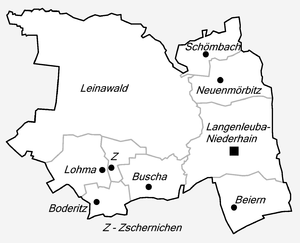
Langenleuba-Niederhain est une commune allemande de l'est du land de Thuringe située dans l'arrondissement du Pays-d'Altenbourg. Langenleuba-Niederhain abrite le siège de la Communauté d'administration de la Wiera.